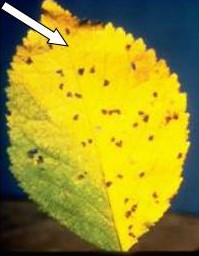
Plant: Cherry
Disease: cherry leaf spot